Tabernacle (concert hall)

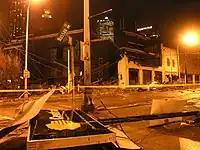
Debris including knocked-down signs are scattered on the street with the Tabernacle building in the background.

On March 11, 1998, Lance Sterling announced that he had entered into a 30-year lease agreement and was investing $2 million of his own money to develop the building. The venue was renamed Tabernacle at this time, affectionately called "The Tabby". The reopening was set for March 28, the same day that Centennial Olympic Park was set to reopen across the street. The Tabernacle operated as a successful concert venue under Sterling's management for almost two years.